The Foxes (band)

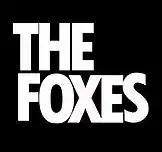
The Foxes Logo

In the summer of 2006 Nigel Thomas, at the time a mental health professional, and Alex Douglas formed the acoustic duo 'Rush Hour Soul' in London. With the addition of two band members and a name change to "The Foxes" the current line-up was formed: Thomas (lead vocals, rhythm guitar), Jonathan Bretman (lead guitar), Douglas (bass, backing vocals) and Stephen Wilde (drums). Thomas writes the music and lyrics.